2005–06 Yeovil Town F.C. season

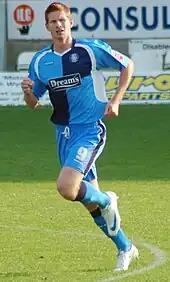
Striker Matt Harrold joined from Brentford for a nominal fee.

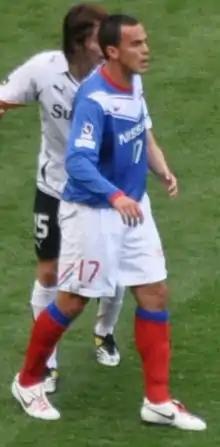
Argentine striker Pablo Bastianini signed for a club record undisclosed fee.

The squad returned for pre-season training on 1 July. The first day of pre-season saw the arrival of four new signings, striker Matt Harrold joined from Brentford for a nominal fee, while left-back Nathan Jones signed following his release from Brighton & Hove Albion, winger David Poole joined after his release from Manchester United, and defender Luke Oliver signed for an undisclosed five-figure sum from Conference side Woking.